The Last Halloween

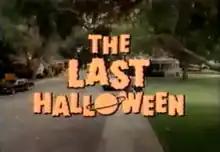

The Last Halloween is an American Halloween television special produced by Hanna-Barbera. It premiered and first aired on CBS on October 28, 1991. The visual effects and animation were provided by Industrial Light & Magic and Pacific Data Images. It was the only time Hanna-Barbera would use CGI animation instead of traditional animation.